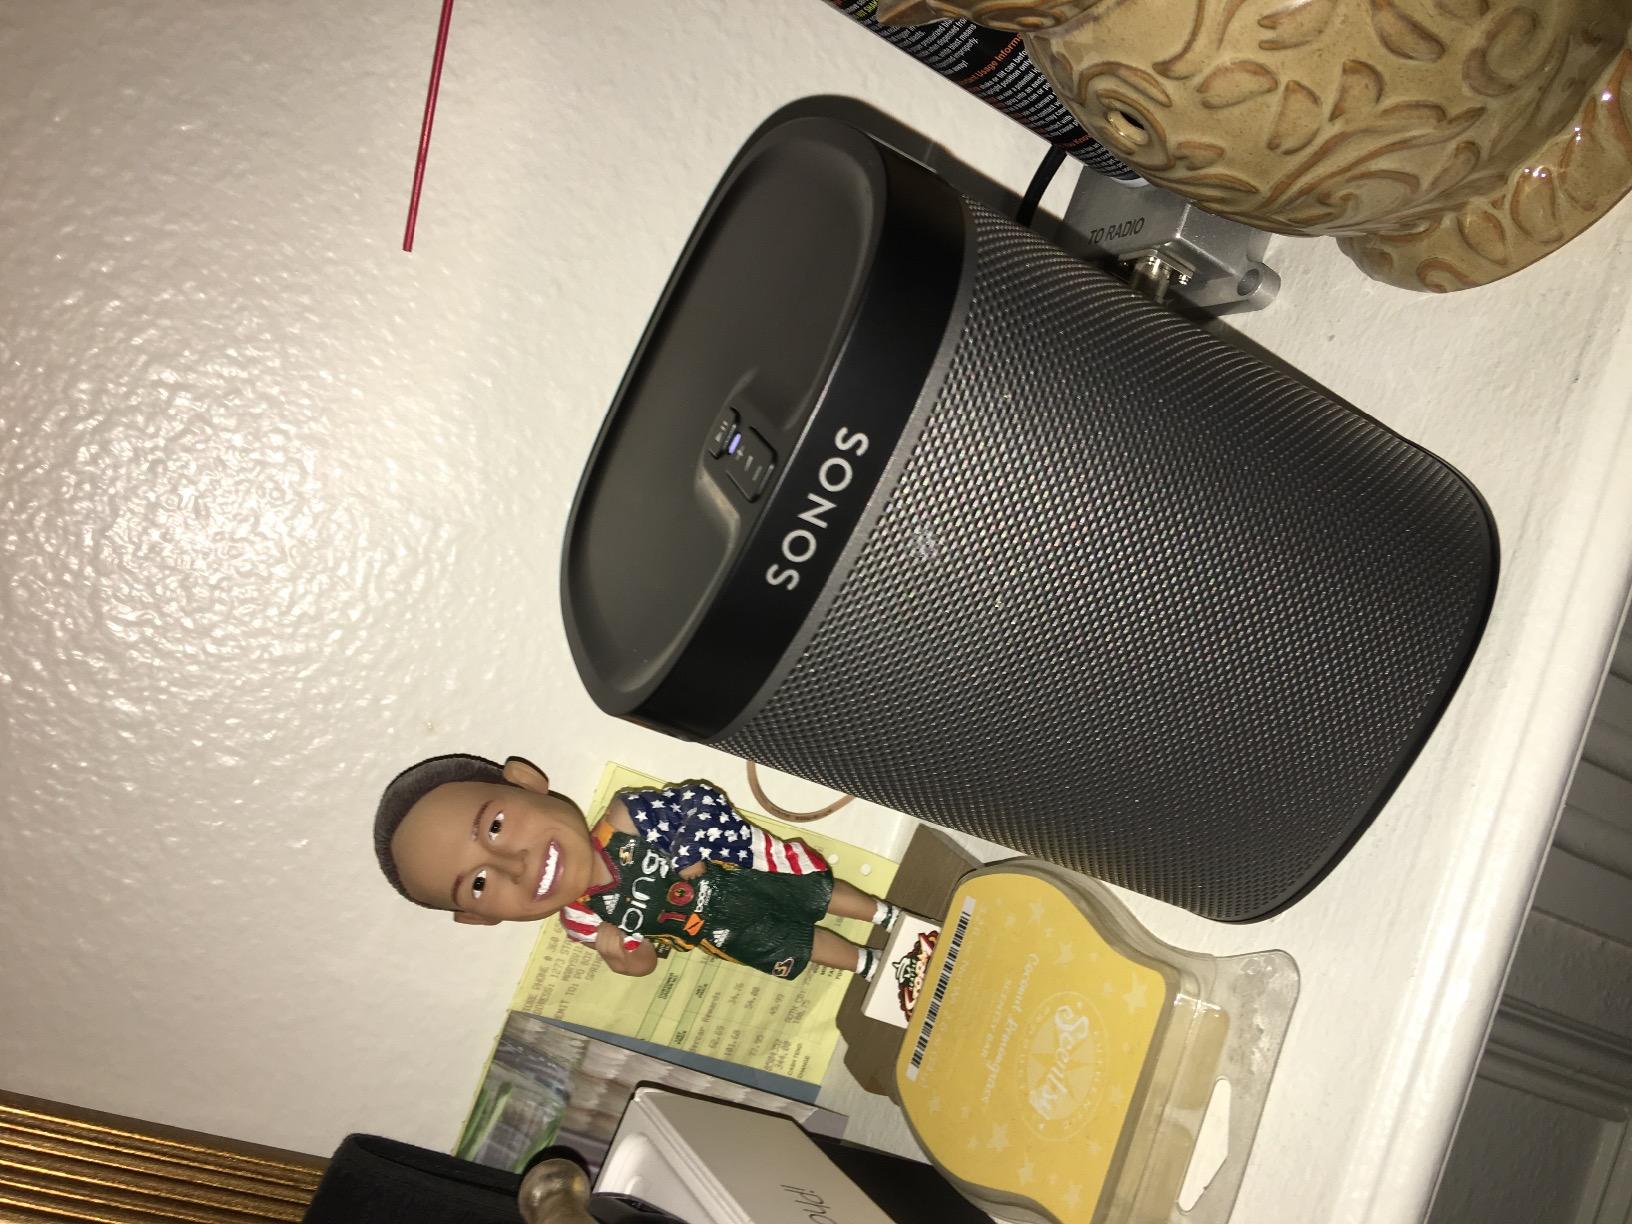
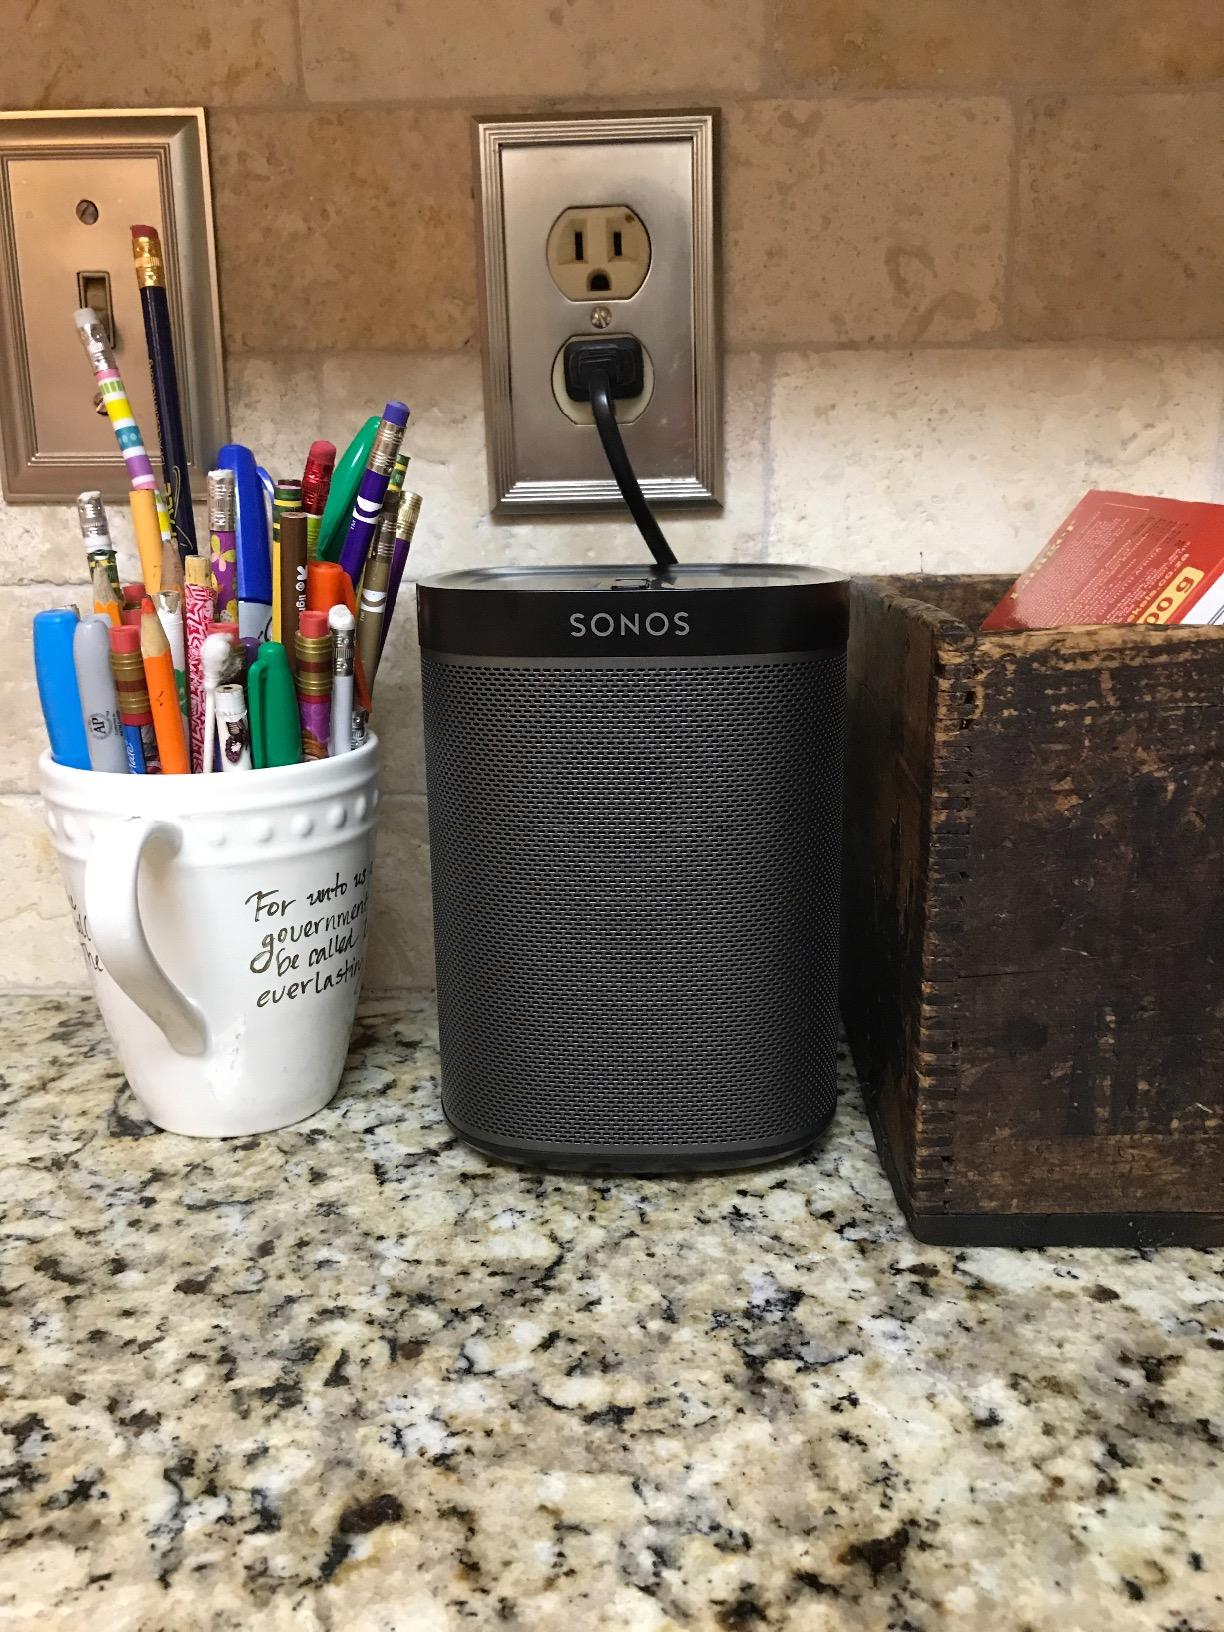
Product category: speaker
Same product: yes